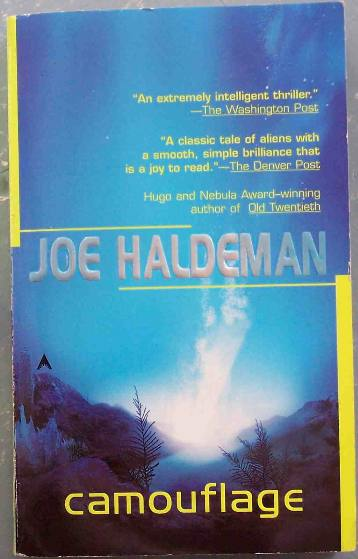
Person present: No